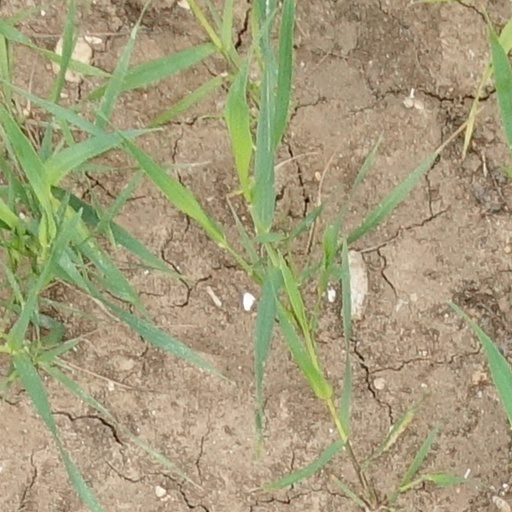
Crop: wheat